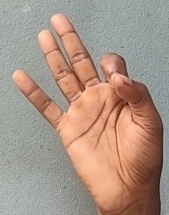
ASL sign: 9